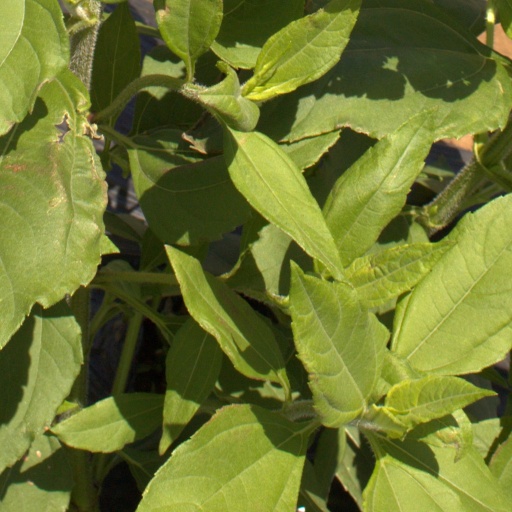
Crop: Jerusalem artichoke